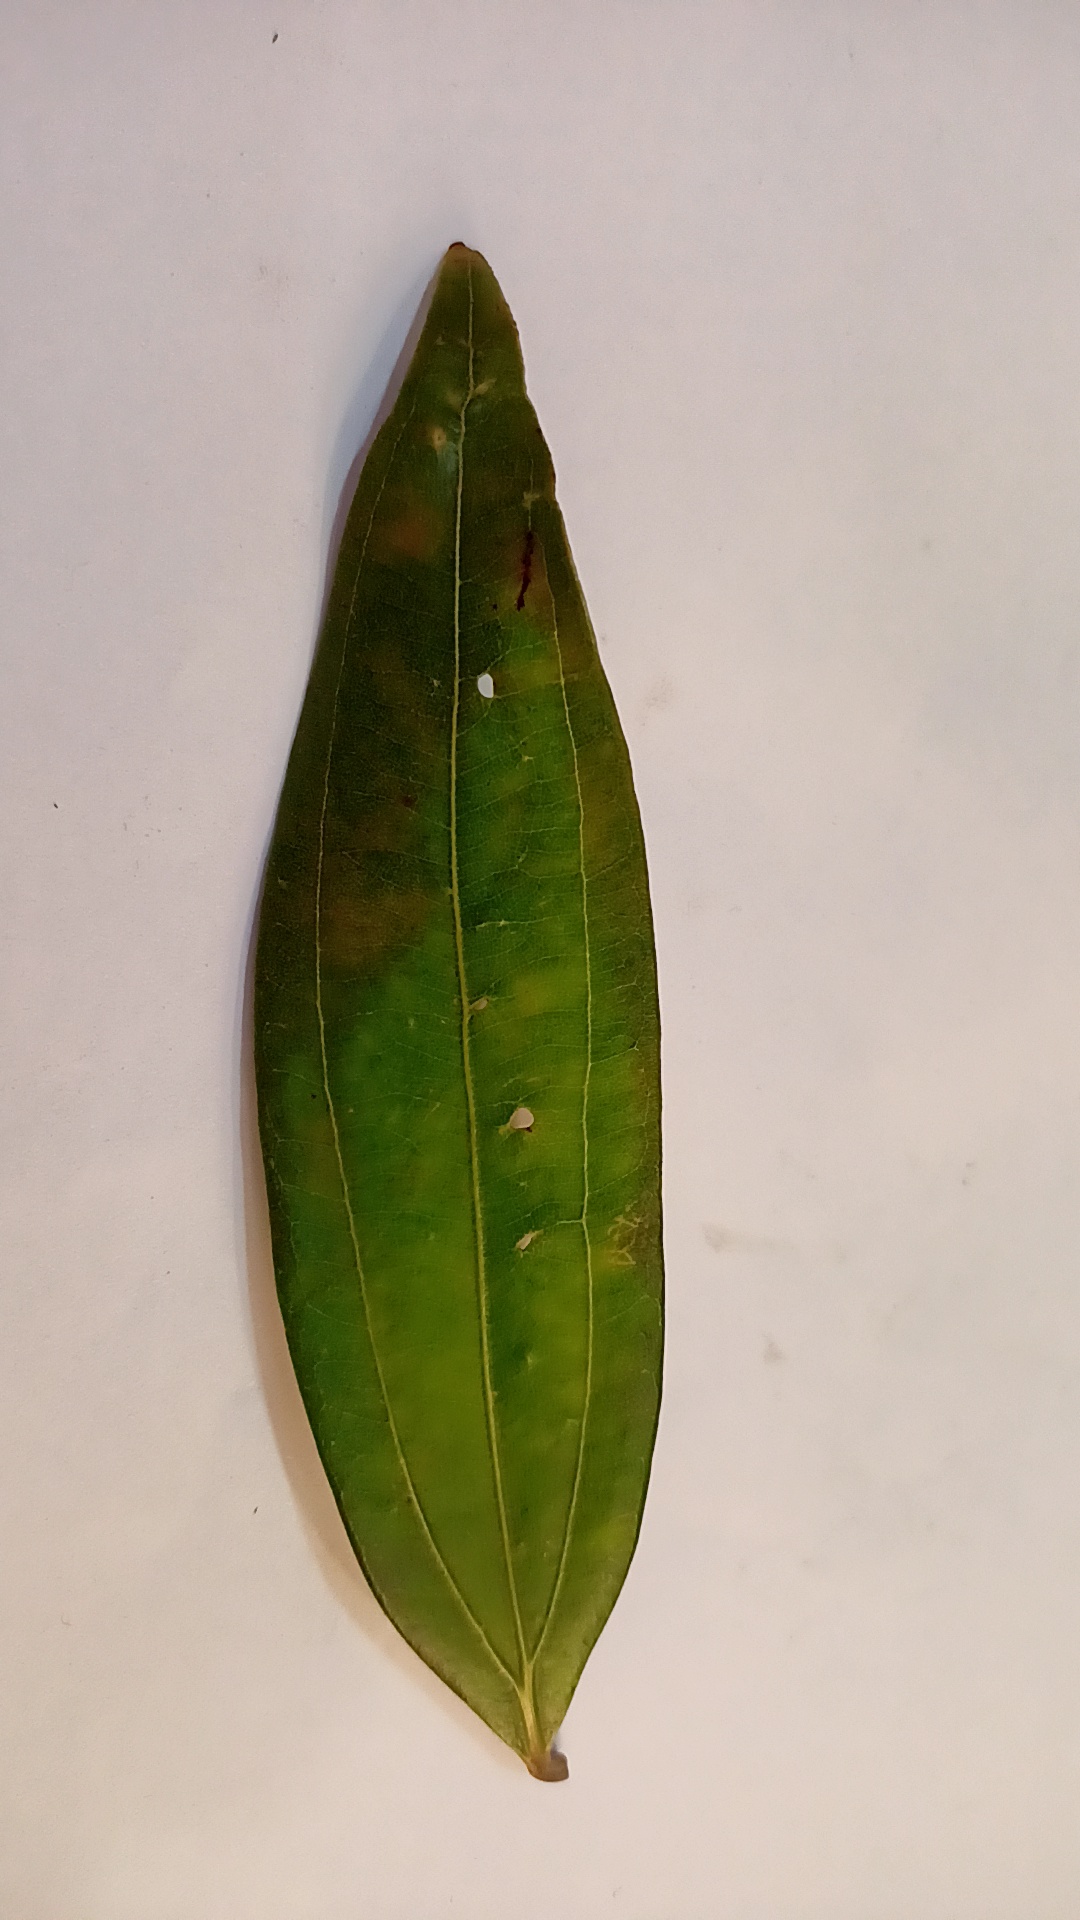
Label: Disease